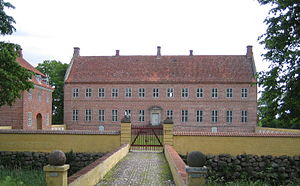
Selsø
Selsø, set fra gårdsiden
Selsø er en herregård ved søen af samme navn beliggende på den sjællandske halvø Hornsherred ved Roskilde Fjord.